Union Bank Building

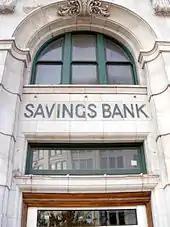
Savings Bank detail of Union Bank Building

As an example of the Chicago architectural school, the building was constructed with a network of steel and reinforced concrete that provided support for the brick and terracotta walls. This technology was cutting edge for its time, as the previously-common building support system was that of wooden beams and posts or masonry. The steel framing accordingly increased the overall rigidity and fire resistance of the structure compared to its predecessors.